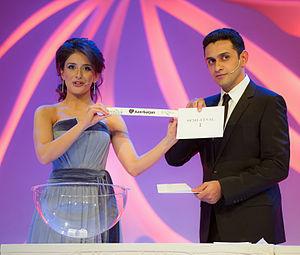
L'Azerbaïdjan a participé et a organisé le Concours Eurovision de la chanson 2012 à Bakou et a sélectionné son artiste via des éliminatoires et une finale nationale Milli seçim turu qui est organisée par le diffuseur azéri İTV.